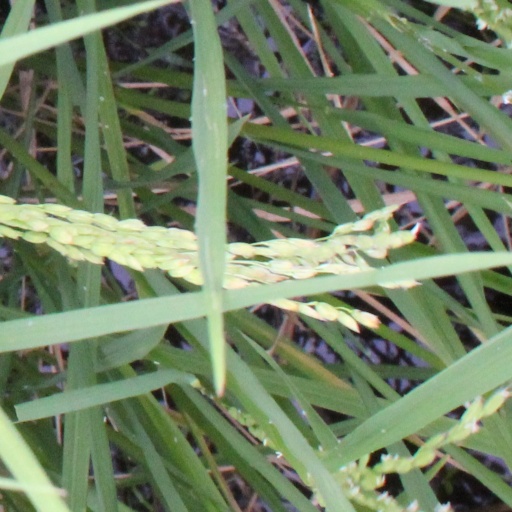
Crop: rice